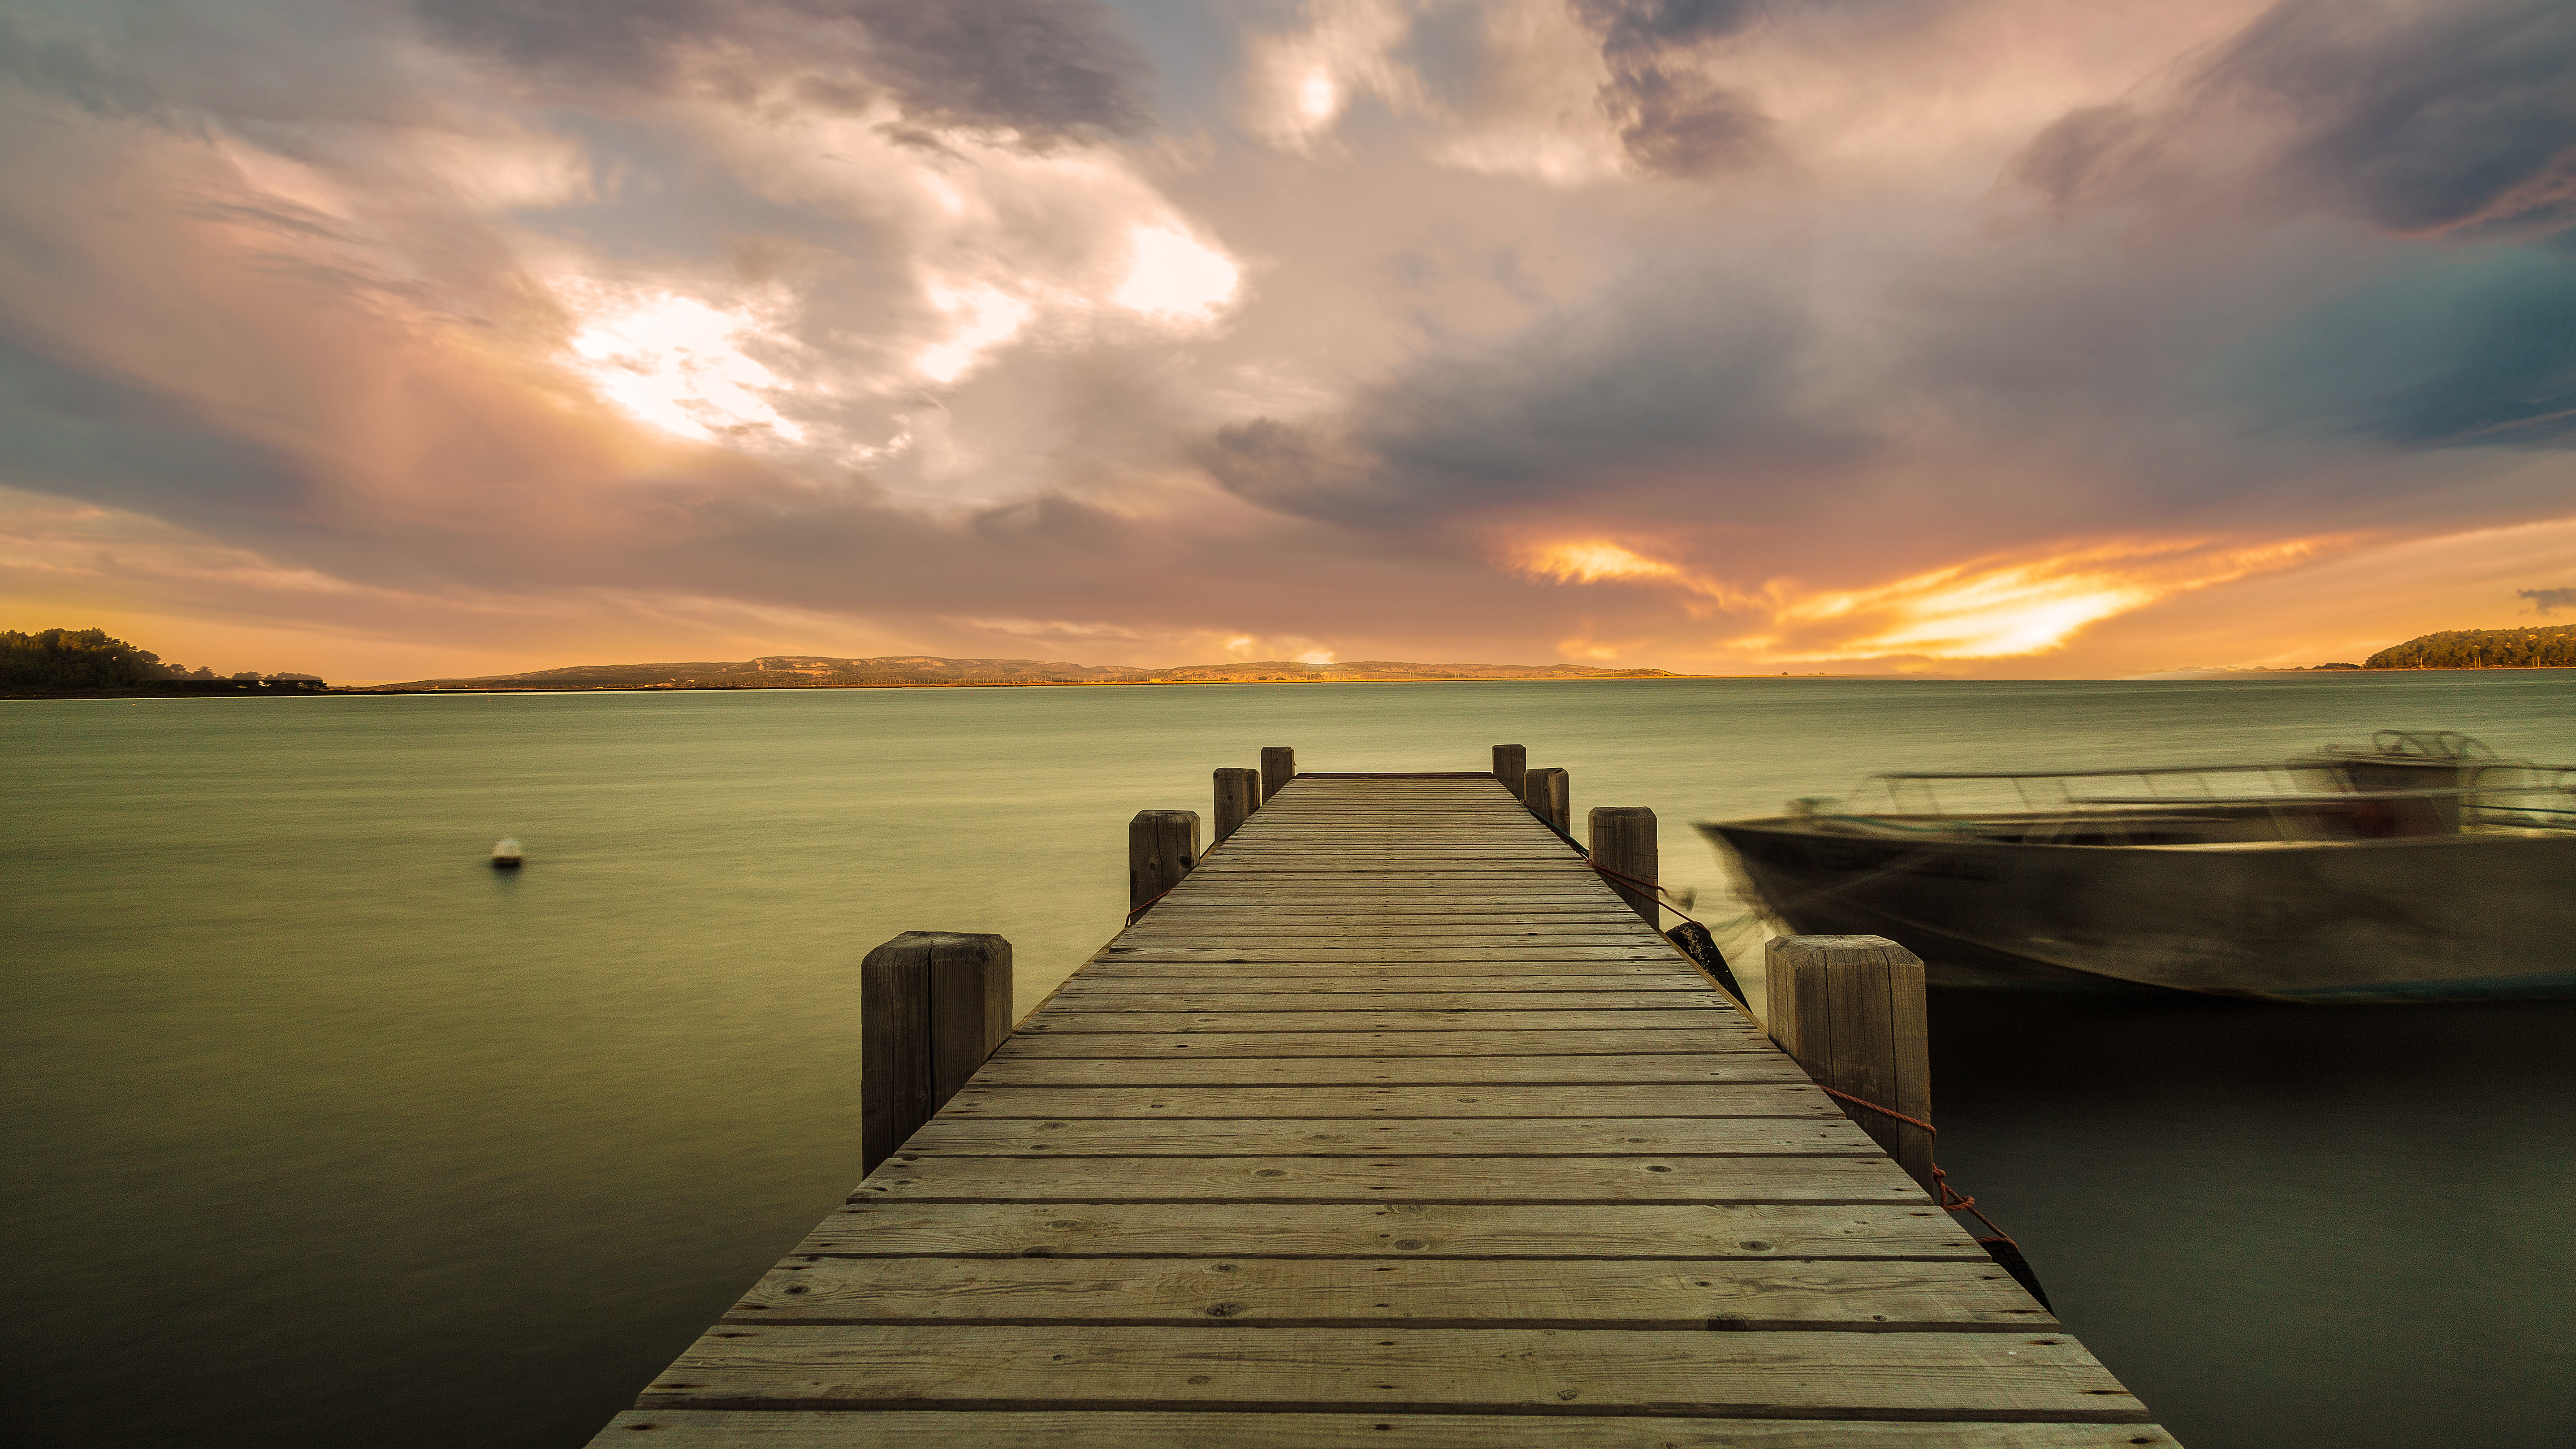
beach, sea, coast, nature, ocean, horizon, cloud, sky, sunrise, sunset, sunlight, morning, shore, lake, dawn, dusk, evening, reflection